John Justin

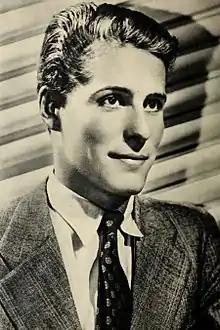
Justin in 1940

John Justinian de Ledesma was born in Knightsbridge, London, England, the son of a well-off Argentine rancher. Though he grew up on his father's estancia, he was educated at Bryanston School in Bryanston, Dorset. He developed an interest in flying and became a qualified pilot at the age of 12, though he was not allowed to fly solo at the time because of his age.